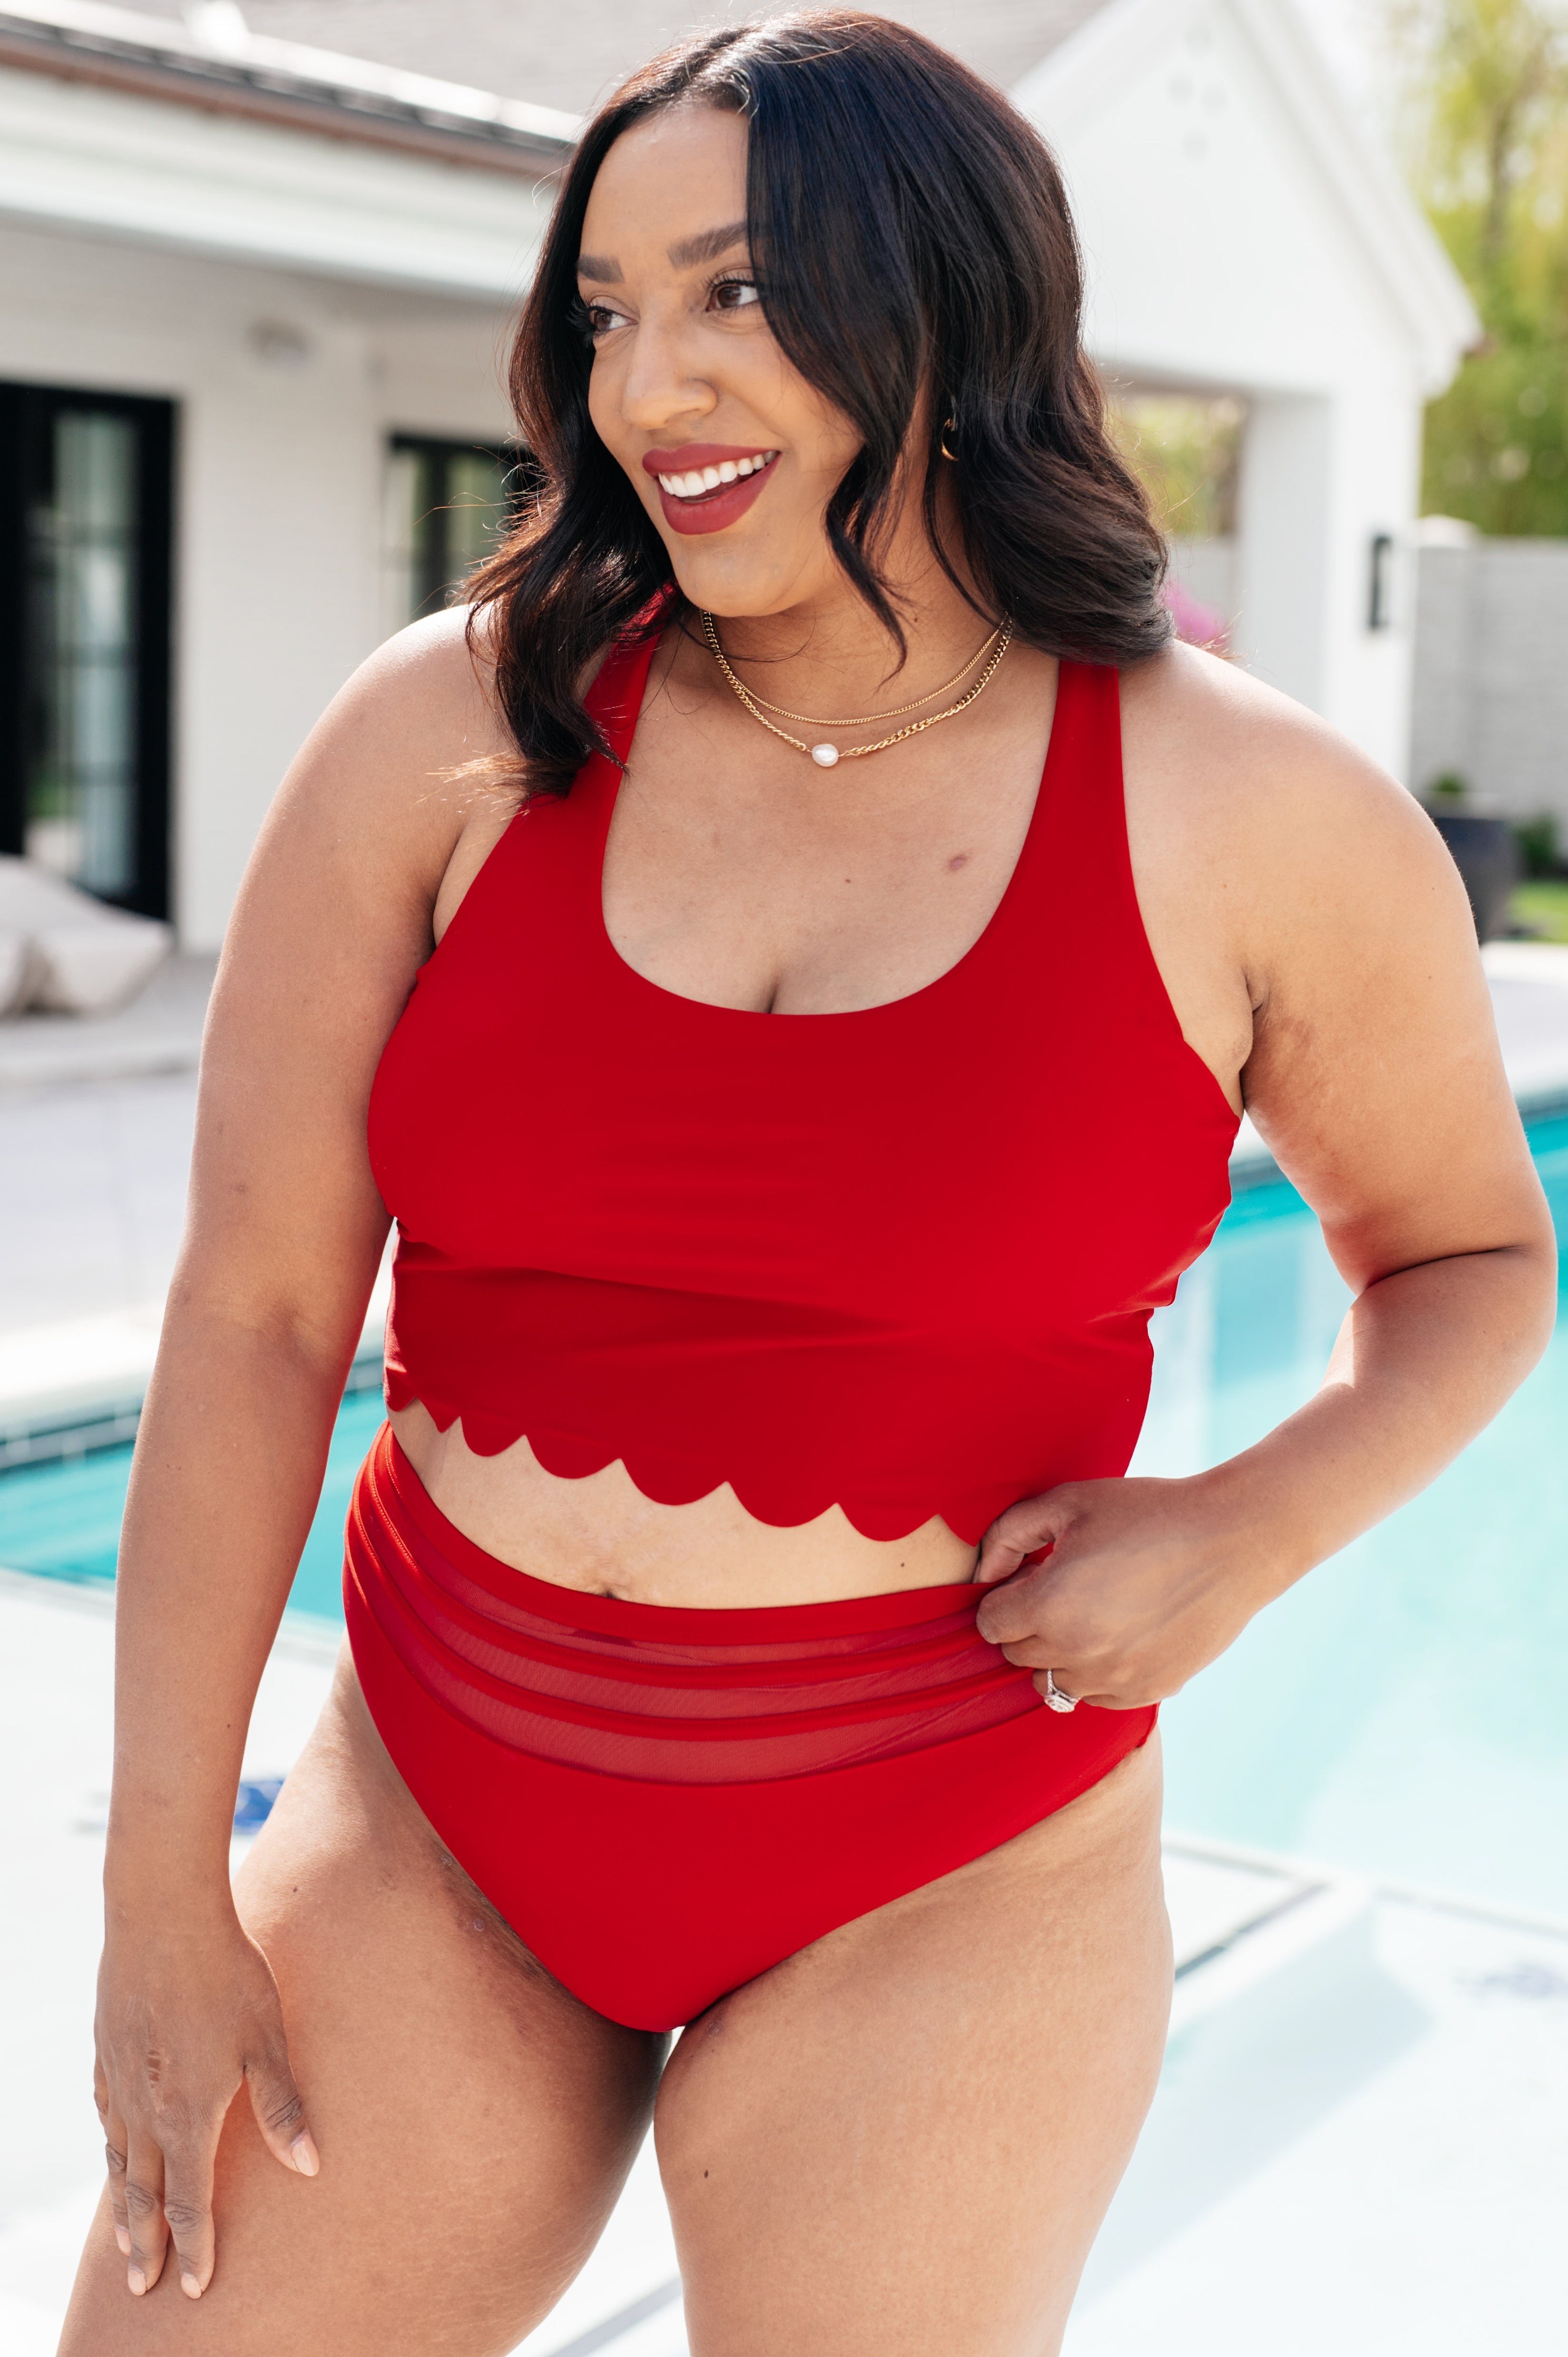
Tonga Scalloped High Waisted Swim Bottoms- 111 NORTH
Brand: Ave Shops
Elevate your beach look with our Tonga Scalloped High Waisted Swim Bottoms! Designed with a trendy sheer mesh contrast waistband, these bottoms provide a flattering high waisted fit for an effortlessly stylish look. Plus, they are lined for added comfort and coverage. Perfect for making a statement while lounging by the pool or catching some waves! Mesh Contrast Waistband High Waisted Lined Shell: 82% Polyamide, 18% Elastane Lining: 90% Polyester, 10% Elastane True to Size S: Waist 25" Hips 30" Rise 12.5" M: Waist 27" Hips 31" Rise 12.5" L: Waist 29" Hips 34" Rise 13" XL: Waist 31" Hips 36" Rise 14" 2XL: Waist 32" Hips 38" Rise 14.5" 3XL: Waist 33" Hips 40" Rise 14.5" Model Nia is wearing size S Model Krychele is wearing size XL Suggested Pairings: Follow Me BEIGE Sandals Tonga Scalloped Swim Top Wrapped in Summer Versatile Swim Cover in White High Class Hoop Earrings Dark Drops Beaded Huggie Earrings
Category: Apparel & Accessories > Clothing > Swimwear > Swimwear Tops